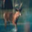
Label: deer